Windsor Castle

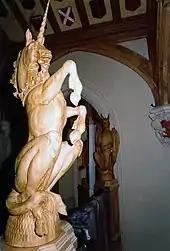
A unicorn, one of four Queen's Beasts carved by Ben Harms and Ray Gonzalez to replace carvings destroyed in the 1992 fire

George IV came to the throne in 1820 intending to create a set of royal palaces that reflected his wealth and influence as the ruler of an increasingly powerful Britain. George's previous houses, Carlton House and the Brighton Pavilion were too small for grand court events, even after expensive extensions. George expanded the Royal Lodge in the castle park while he was Prince Regent, and then began a programme of work to modernise the castle itself once he became king.